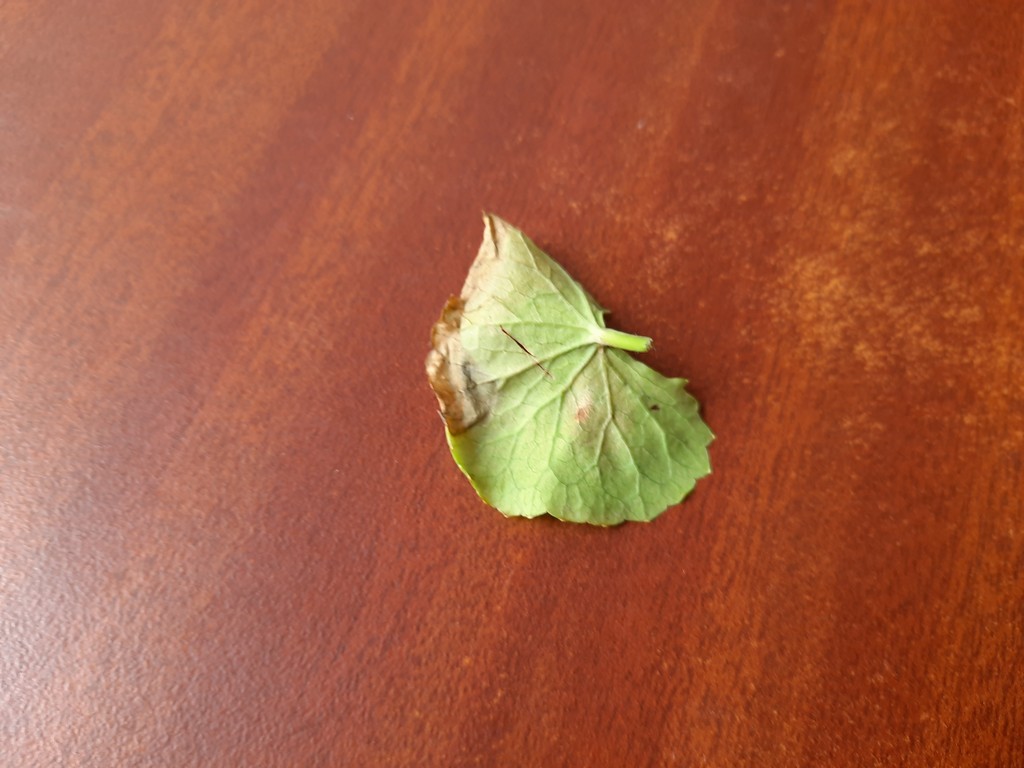
Label: Unhealthy